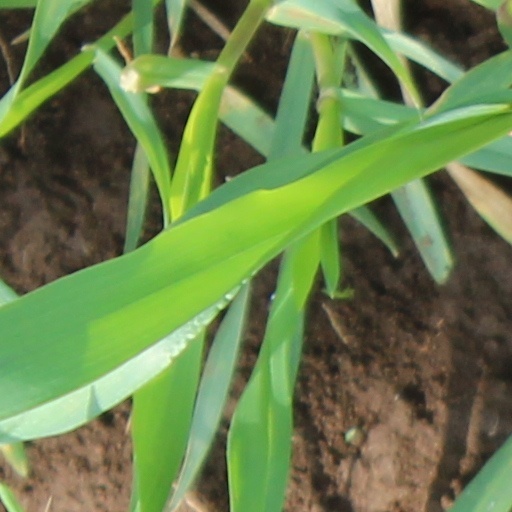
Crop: wheat